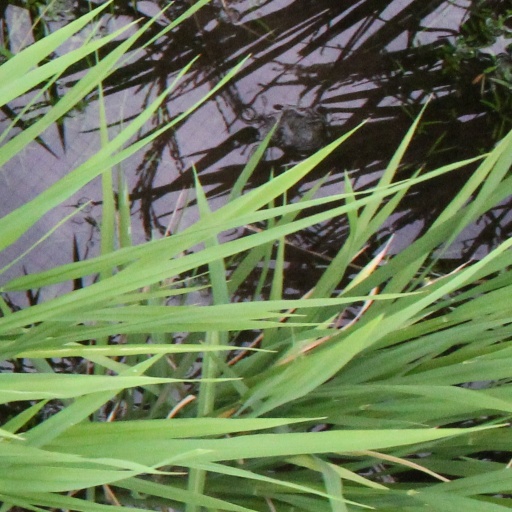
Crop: rice